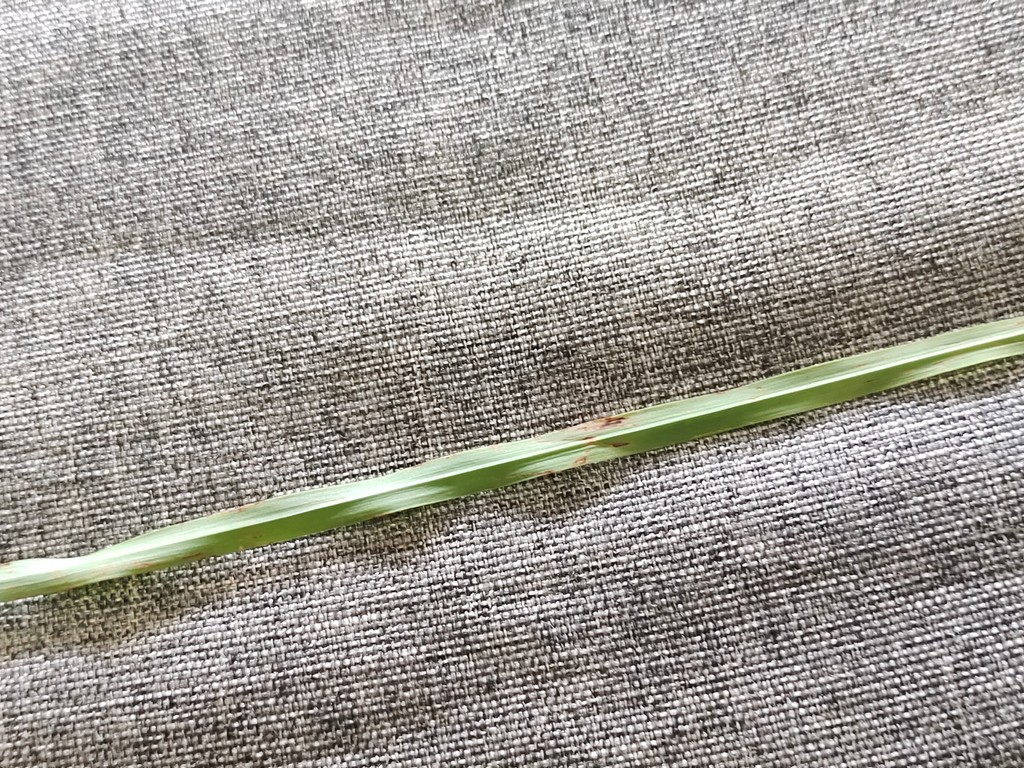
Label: Unhealthy